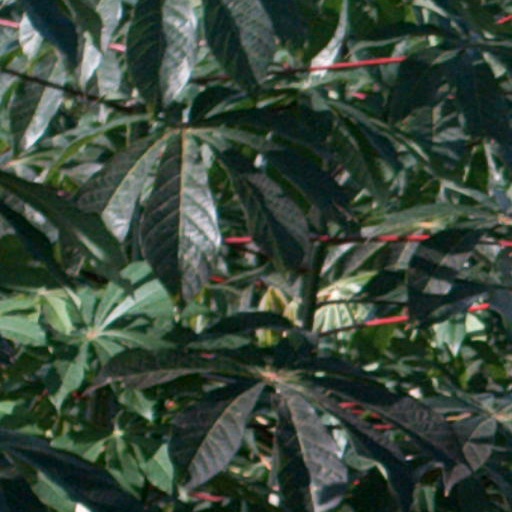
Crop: cassava